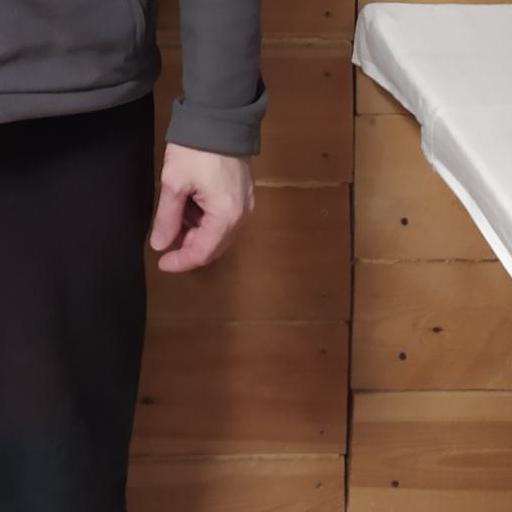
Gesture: no_gesture